Pauline Harmange

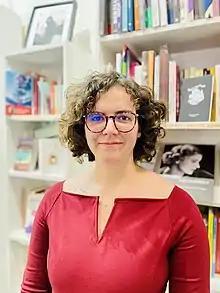

Pauline Harmange (born 1995) is a French feminist blogger and activist whose 96-page essay "Moi les hommes, je les déteste" (2020) (English: "I Hate Men") became a media after a French government adviser attempted to censor its publication.